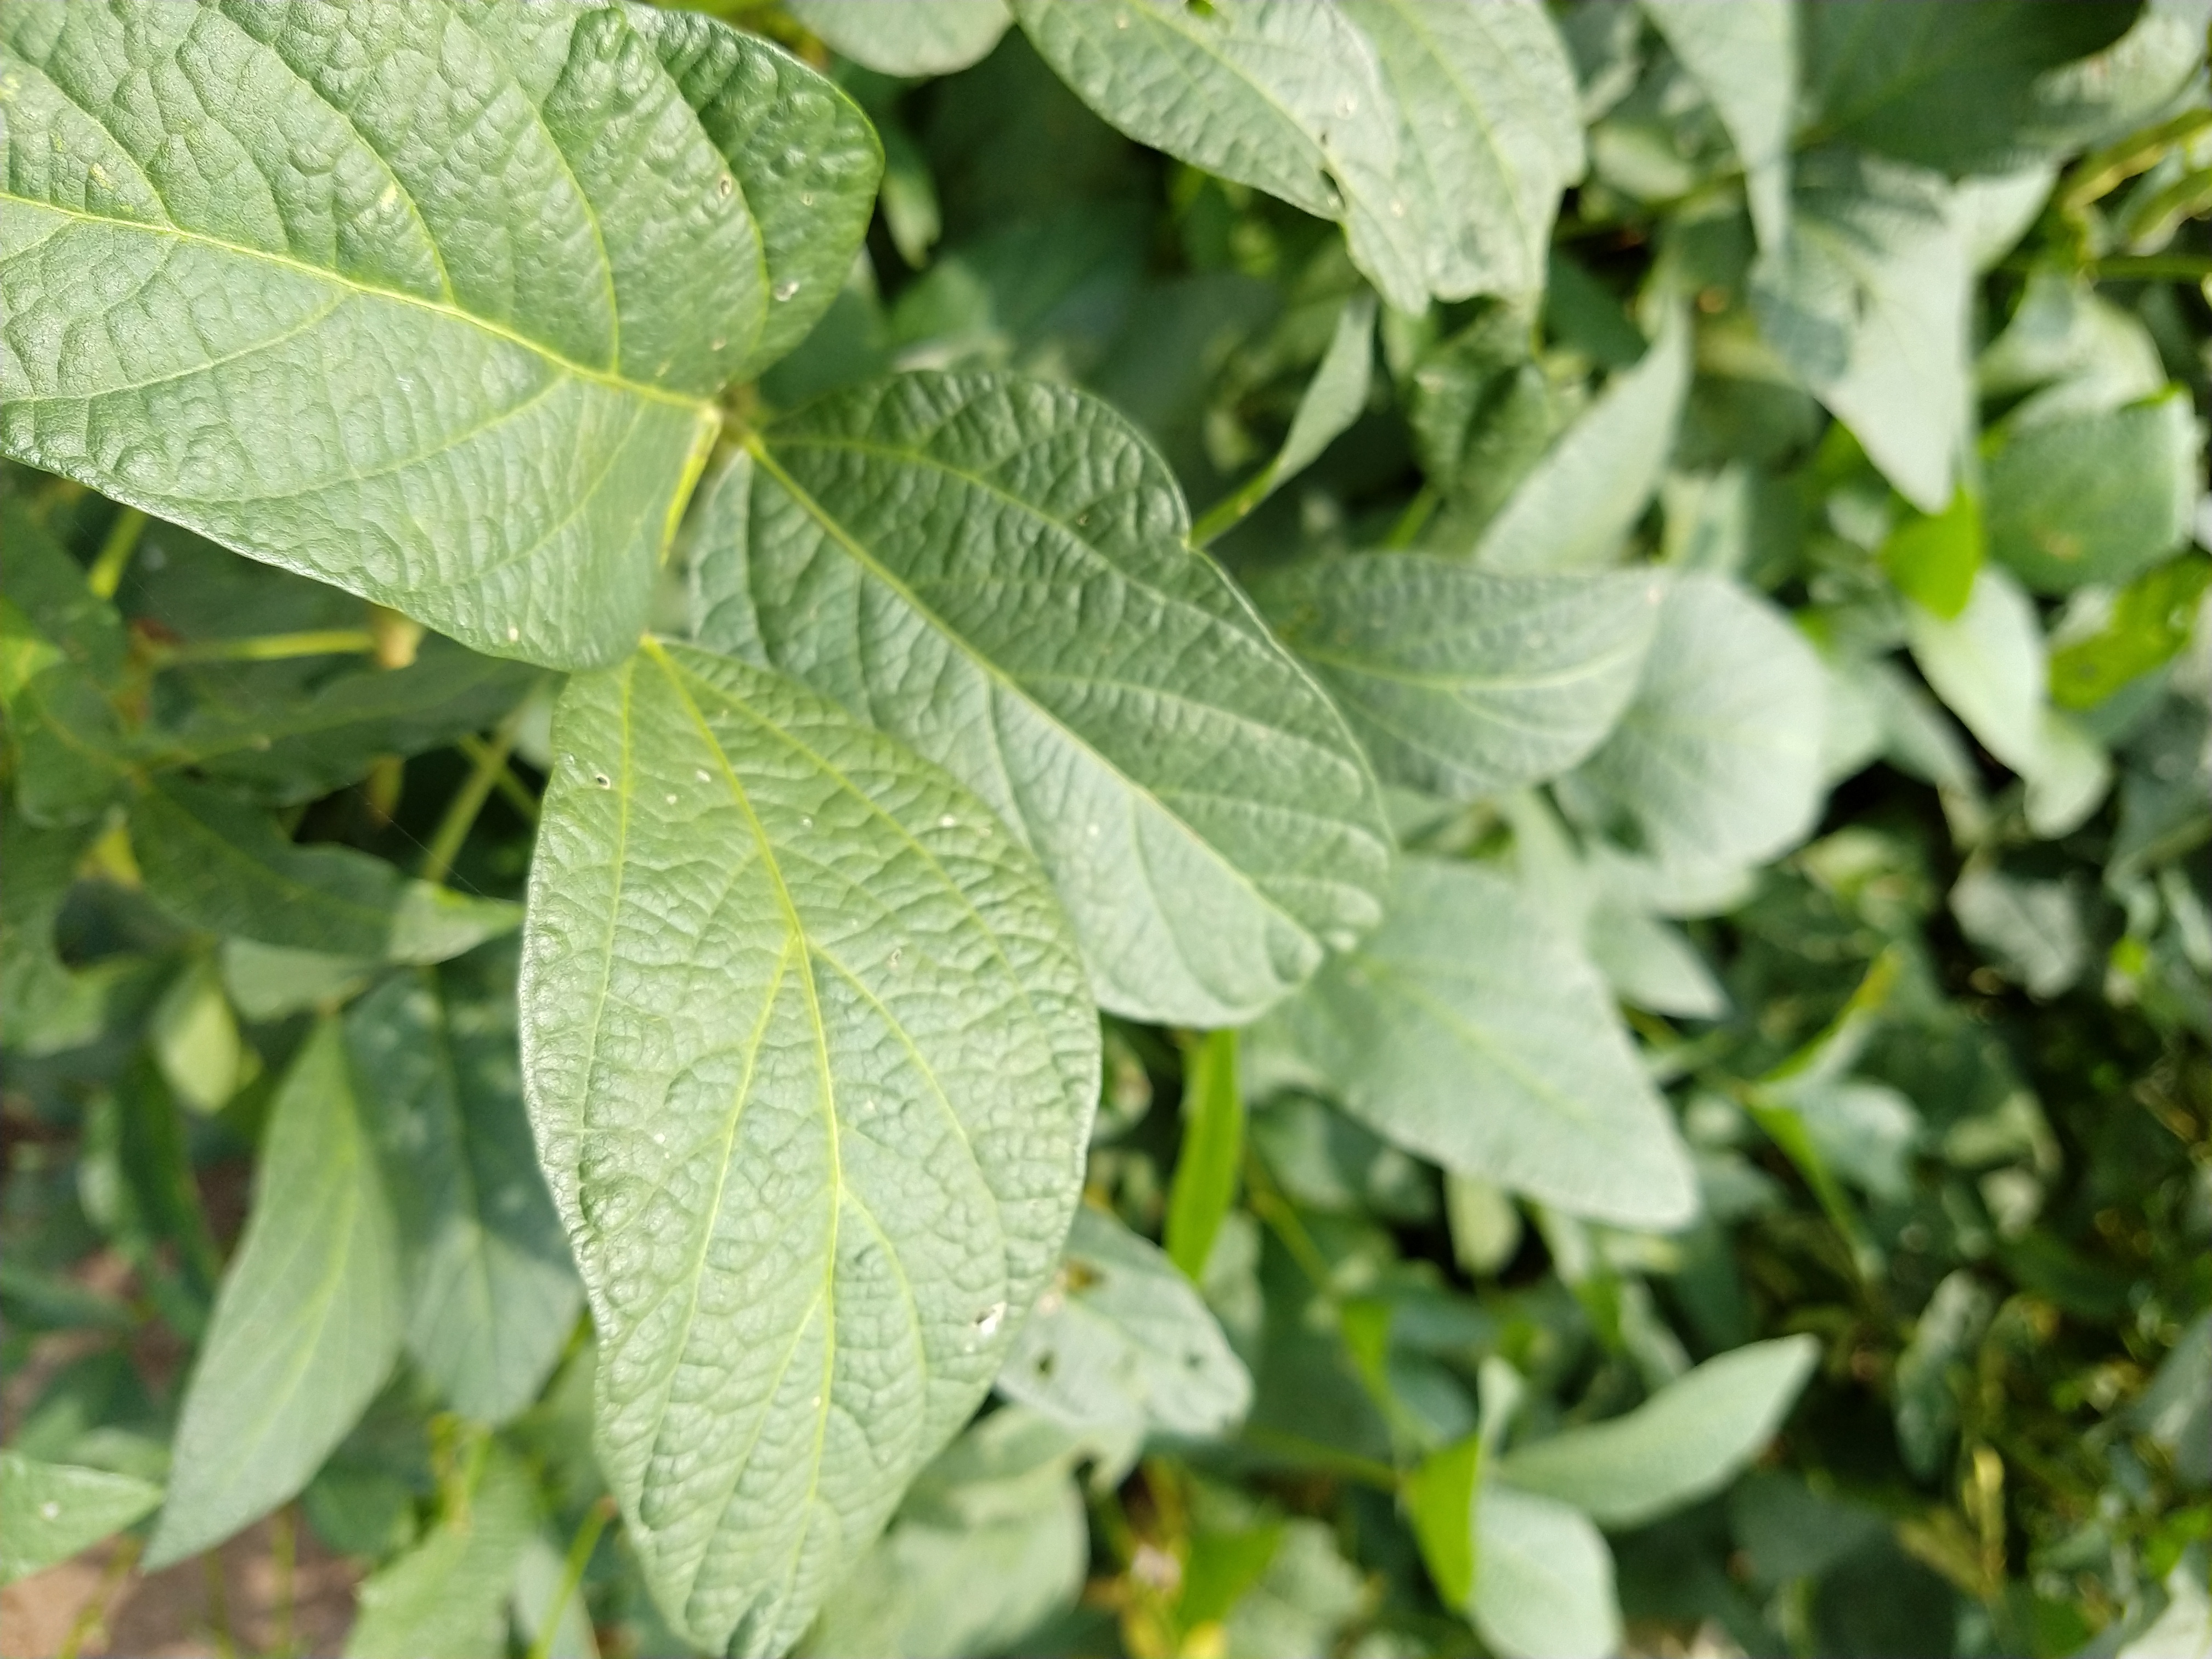
Label: Disease